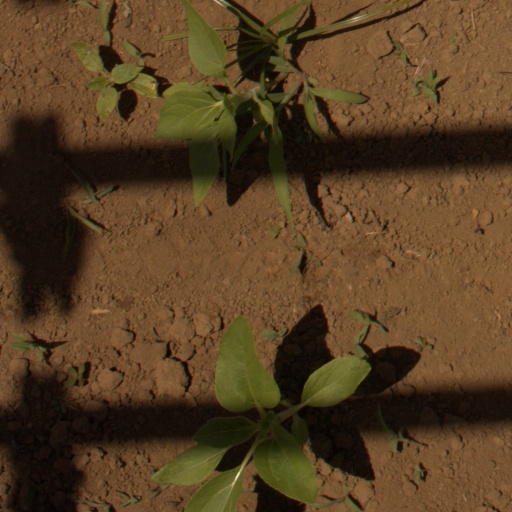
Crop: Jerusalem artichoke